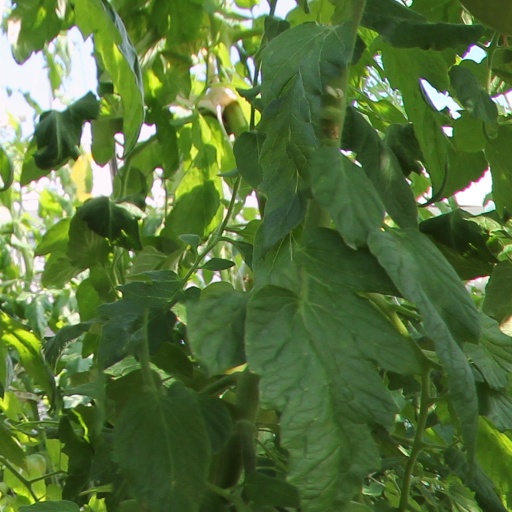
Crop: tomato